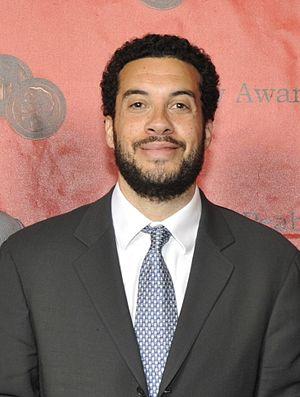
Ezra Benjamin Edelman, né le 6 août 1974, est un producteur et réalisateur américain de documentaires sportifs. Il a remporté l'Oscar du meilleur film documentaire pour la série O.J.: Made in America en 2016. Il est également le réalisateur des documentaires The Curious Case of Curt Flood et Brooklyn Dodgers: Ghosts of Flatbush.